Coram Boy

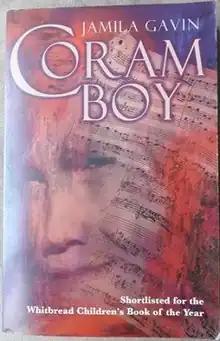
First edition (publ. Mammoth Books)

Coram Boy is a 2000 children's novel by Jamila Gavin. It won Gavin a Whitbread Children's Book Award.